J & L Randall

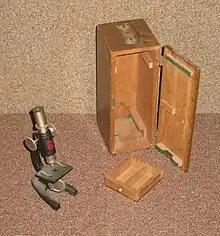
SEL Student's Microscope with wooden box containing a drawer for glass slides. Other accessories are missing.

There were several models of microscope, all similar in design but differing in size. They were simple but well made instruments with sturdy cast alloy frames. They were supplied in a wooden or cardboard box complete with several glass slides, tweezers and instruction leaflet.